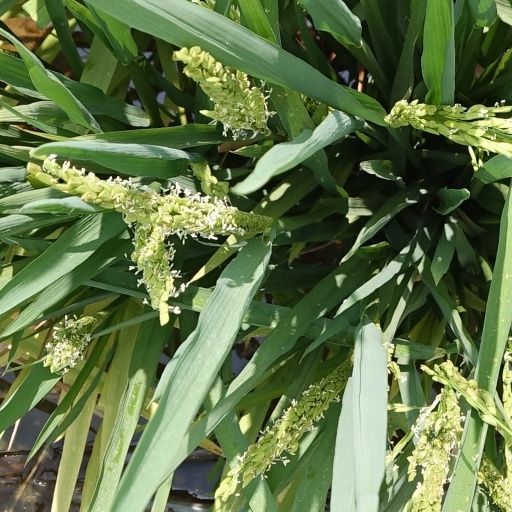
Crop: rice